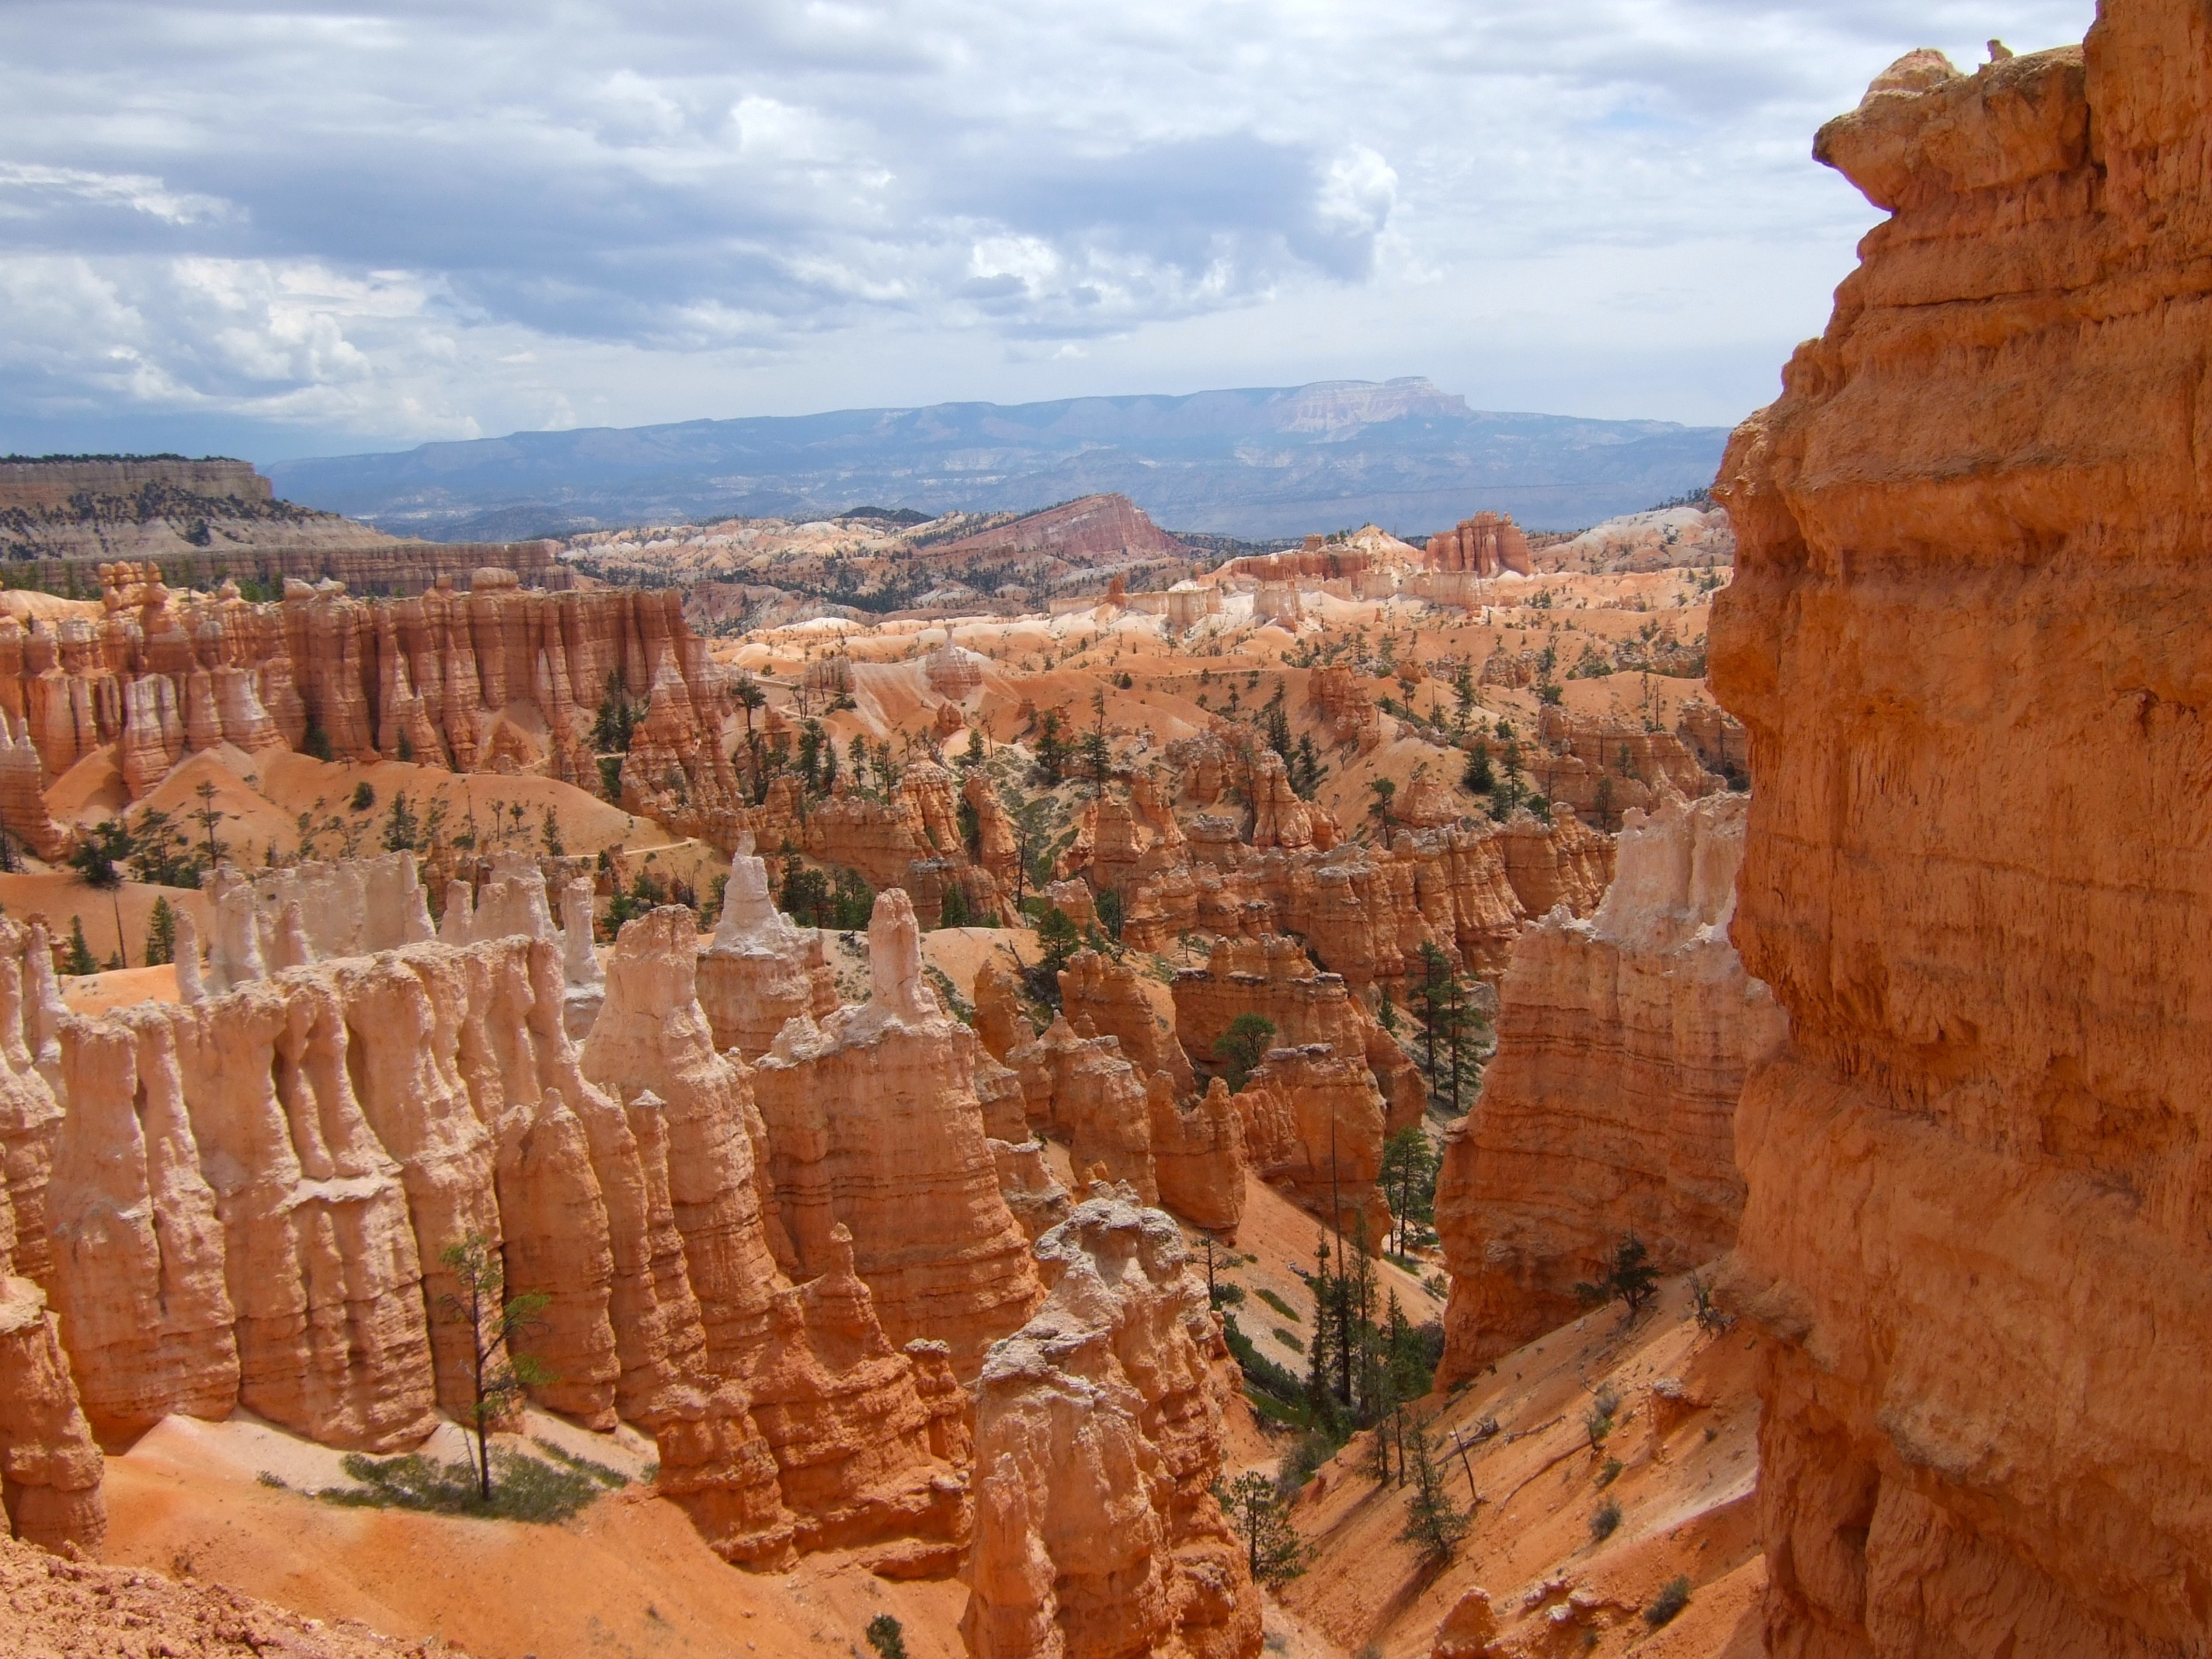
valley, formation, arch, usa, canyon, national park, geology, badlands, bryce canyon, wadi, landform, sand stone, geographical feature